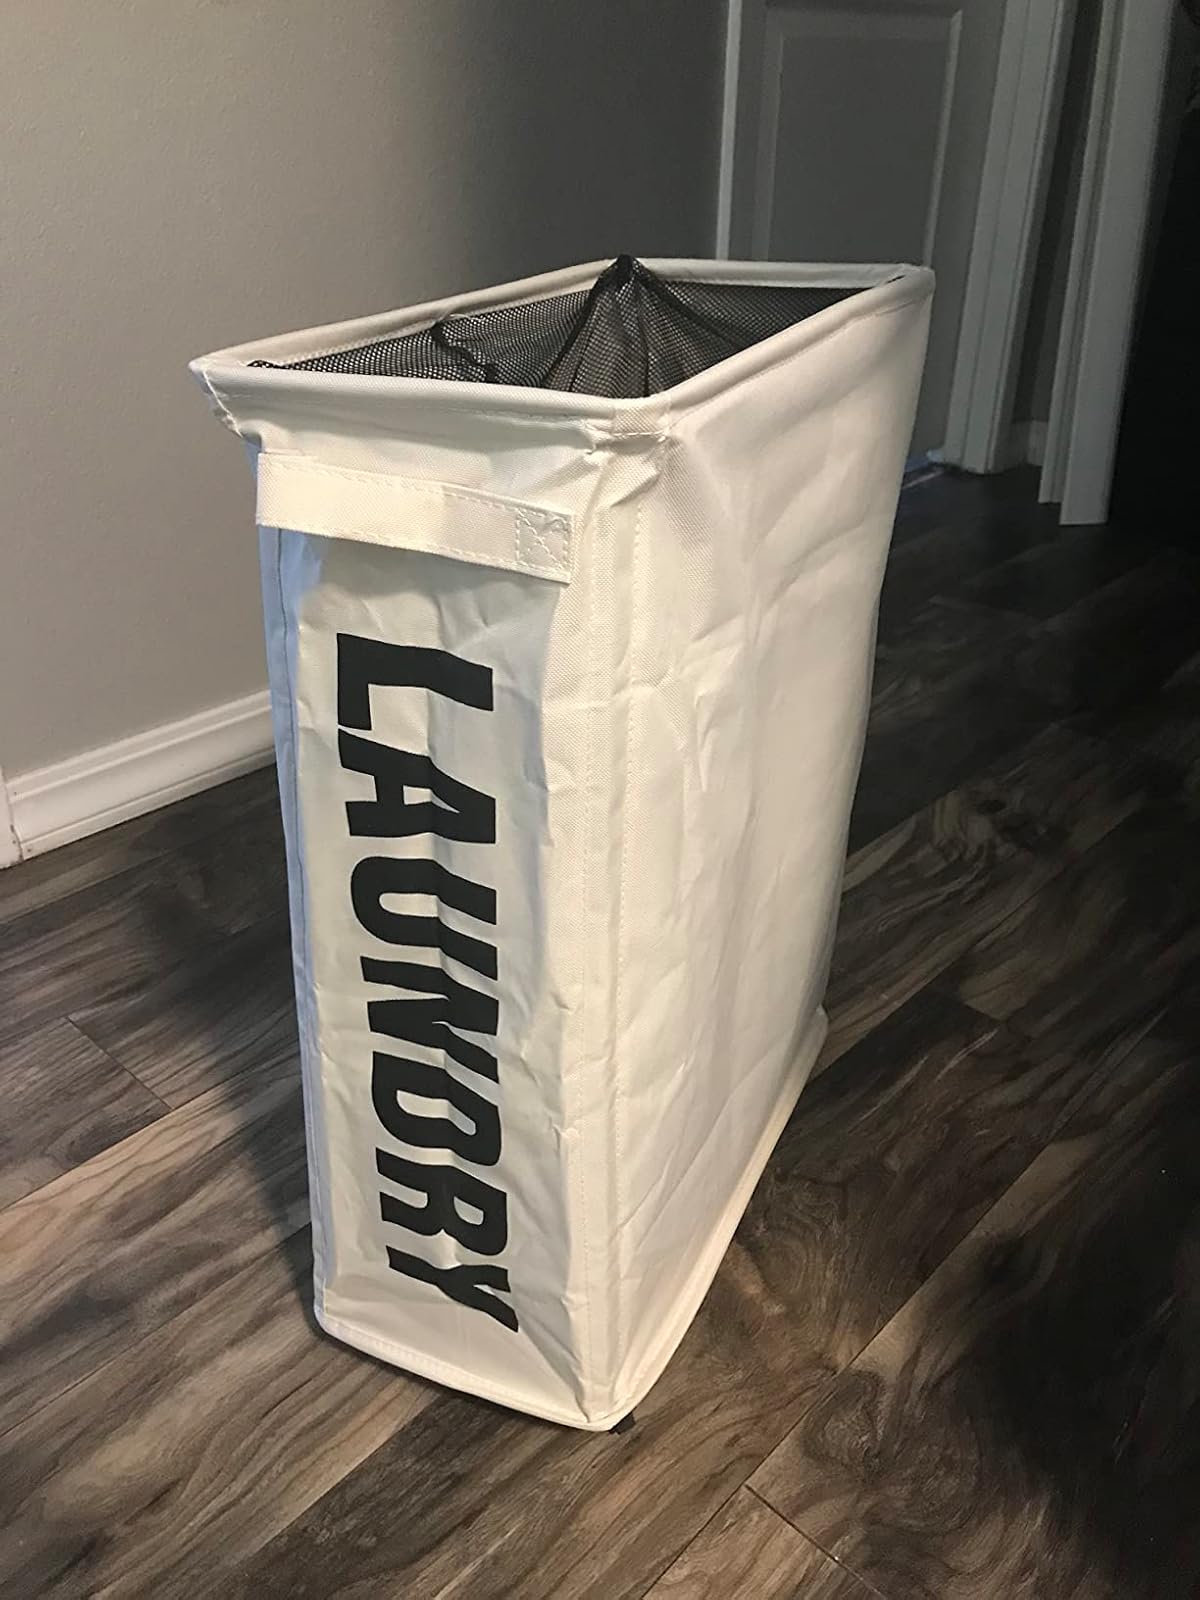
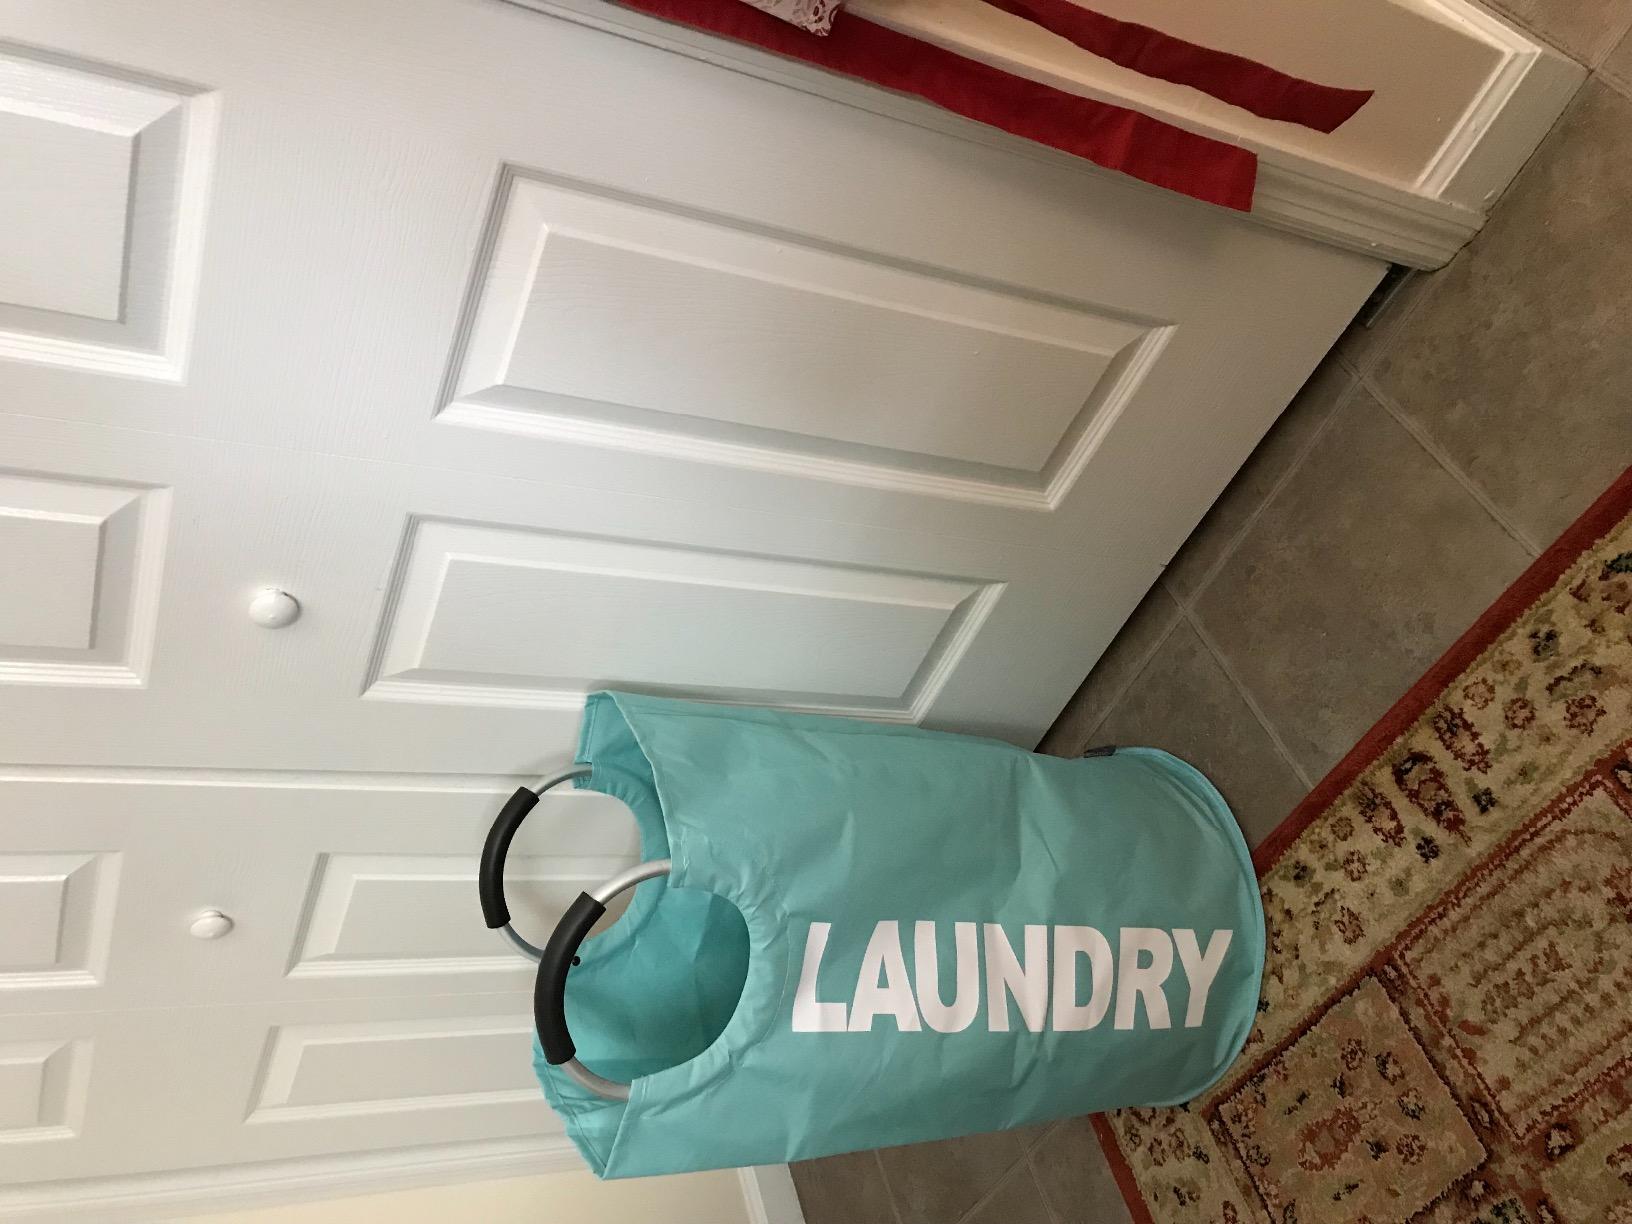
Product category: items_hamper
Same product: no